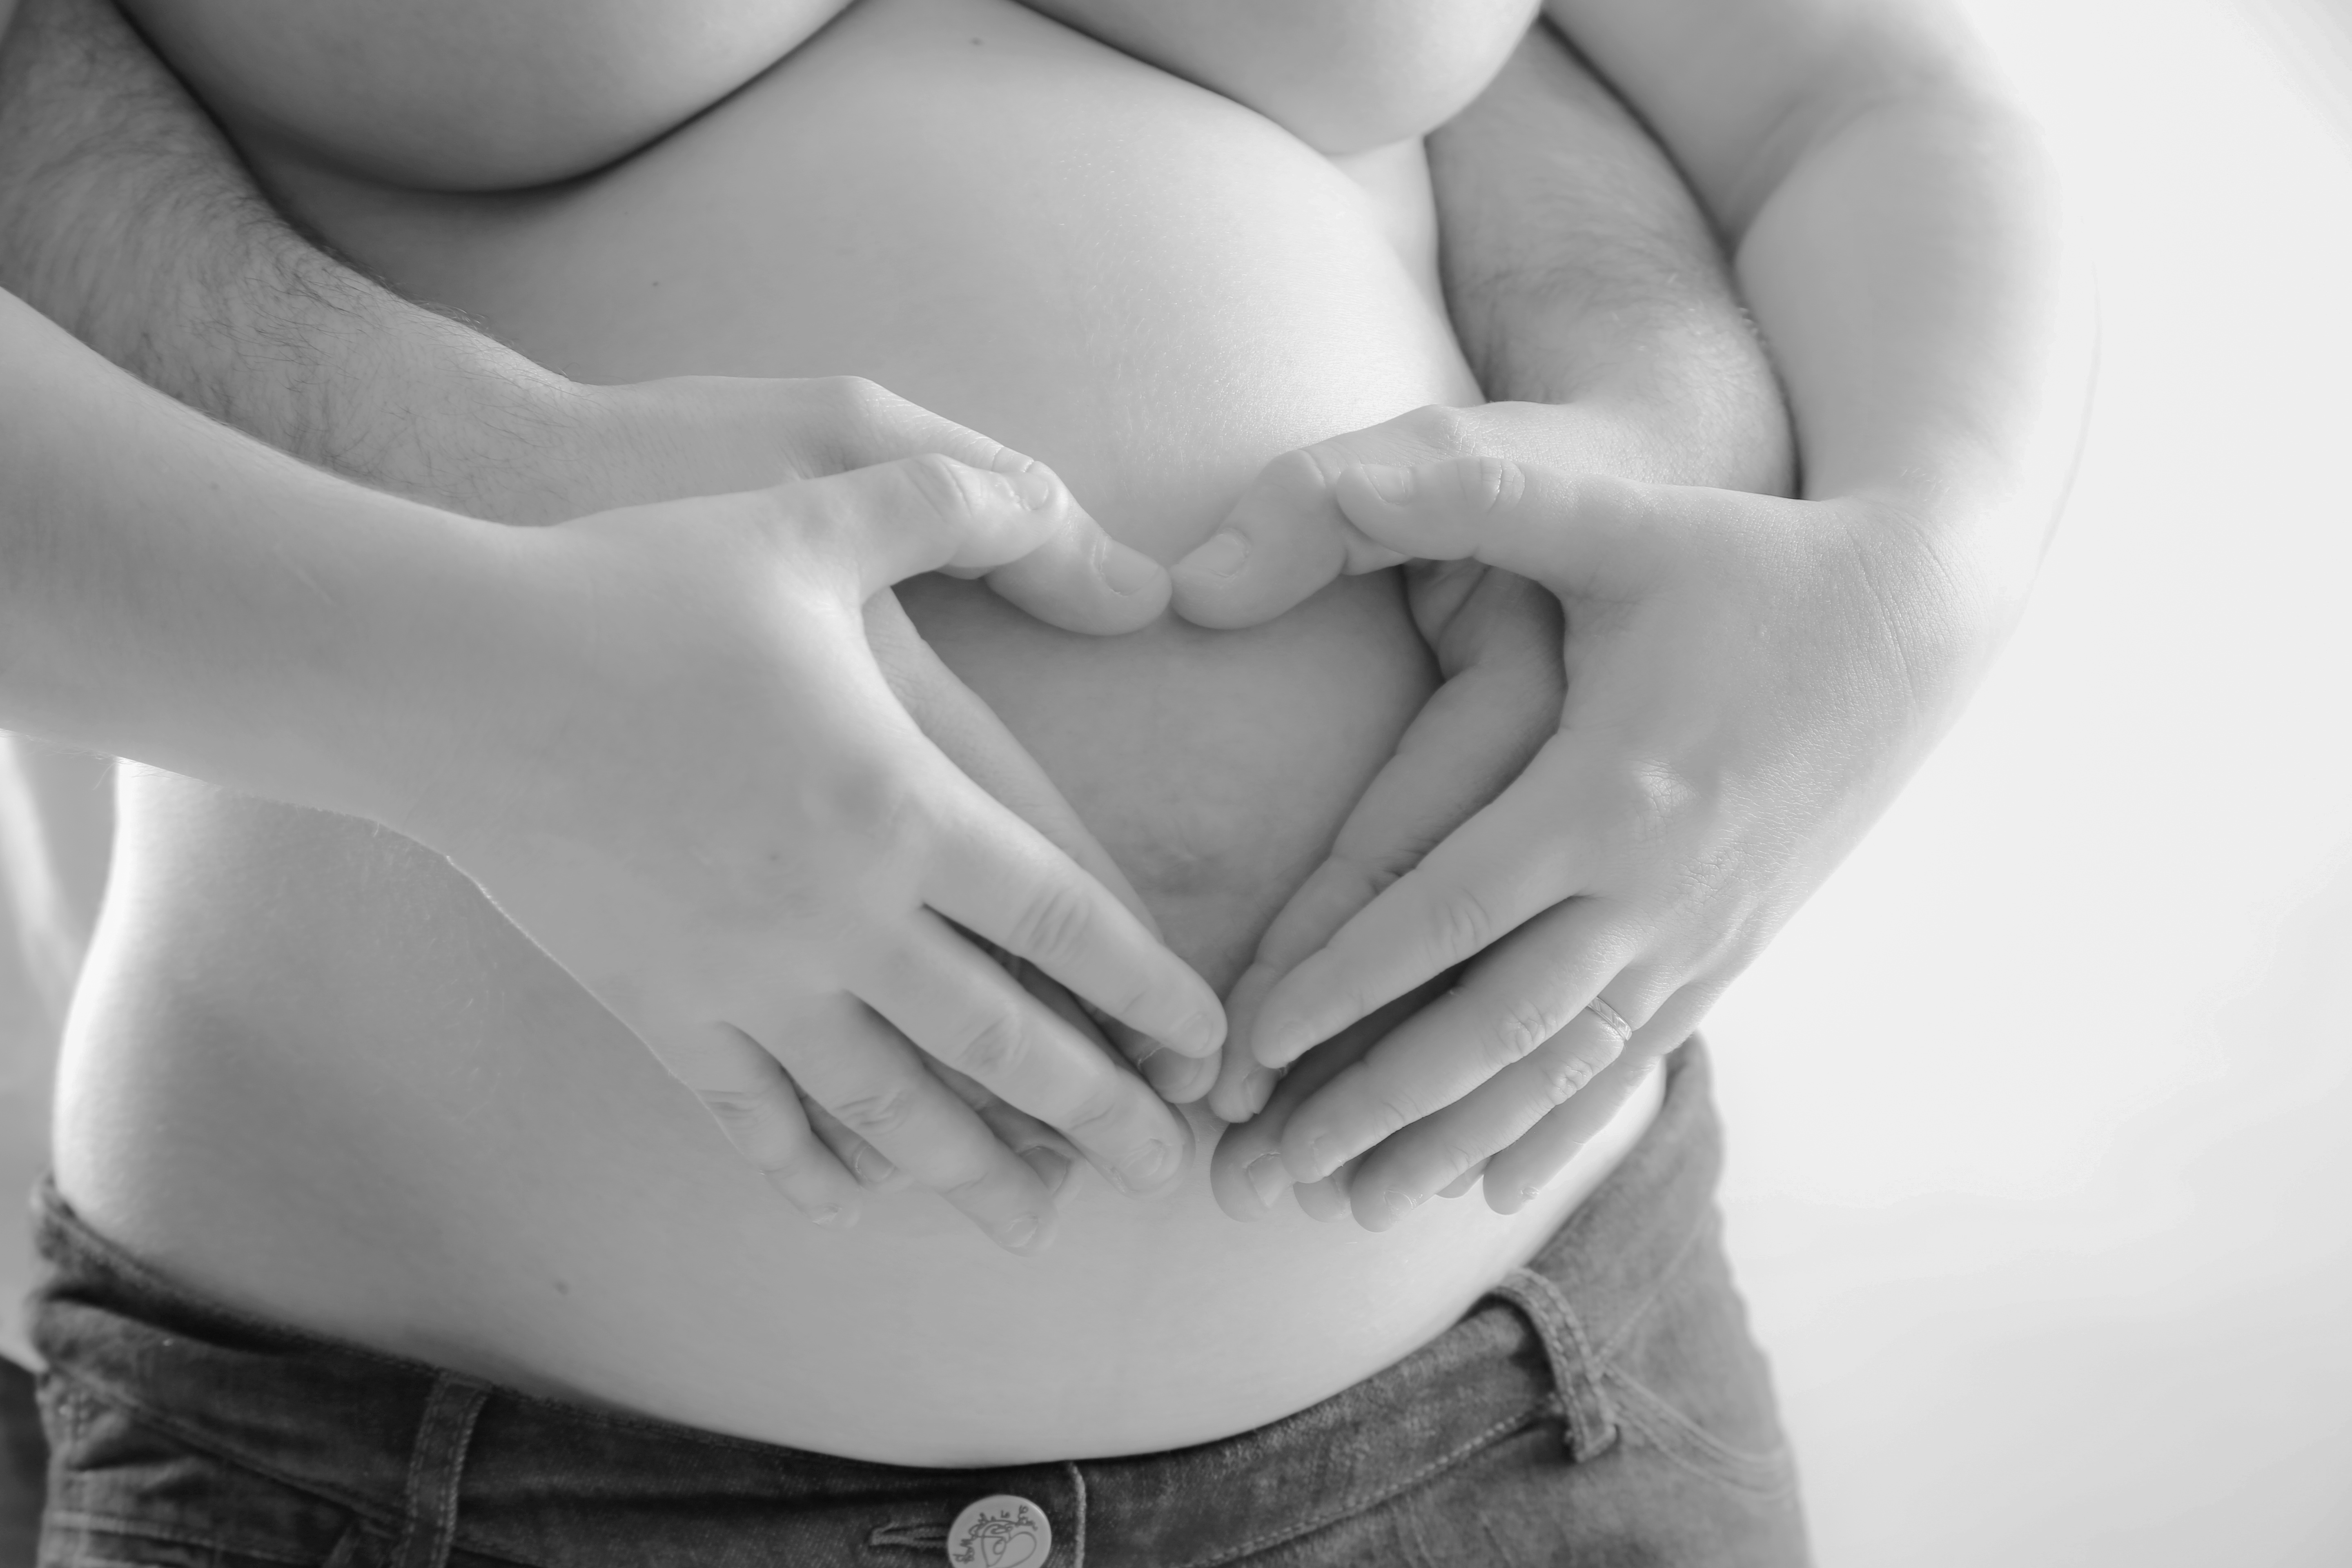
hand, person, black and white, woman, white, photography, love, portrait, model, finger, child, speaker, black, monochrome, arm, baby, muscle, chest, pregnancy, close up, human body, family, mother, skin, belly, beauty, organ, parents, birth, interaction, abdomen, sense, pregnant woman, monochrome photography, portrait photography, art model